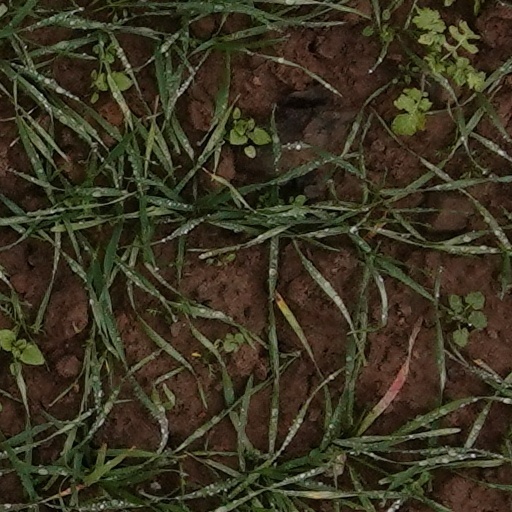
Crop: wheat